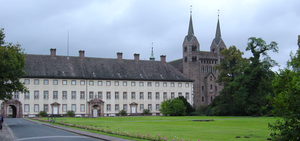
Cet article recense les sites inscrits au patrimoine mondial en Allemagne.
Cet article liste les abbayes bénédictines actives ou ayant existé. Il s'agit des abbayes de religieux suivant la règle de saint Benoît, à l'exclusion des Chalaisiens et des Cisterciens. Les pays cités sont considérés dans leurs limites actuelles.